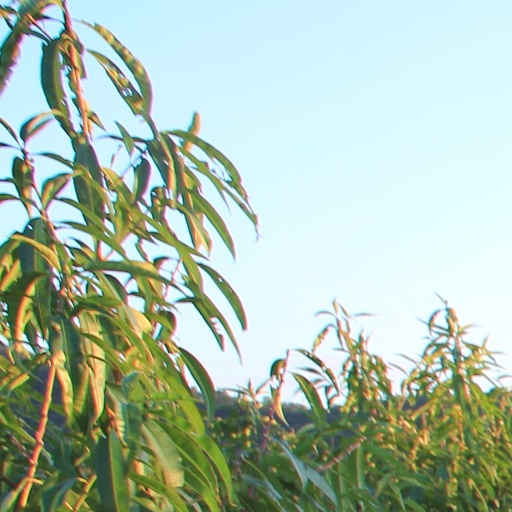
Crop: grape